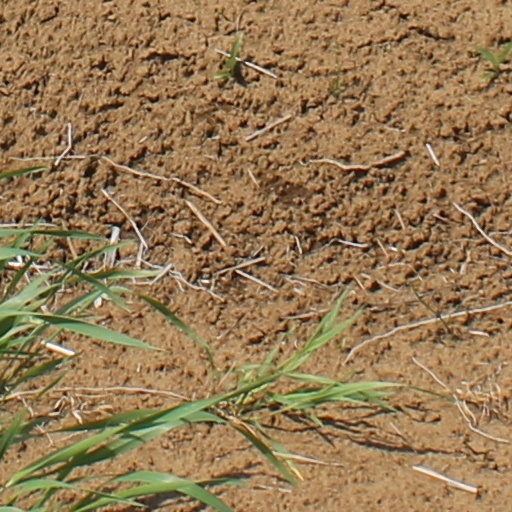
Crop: wheat